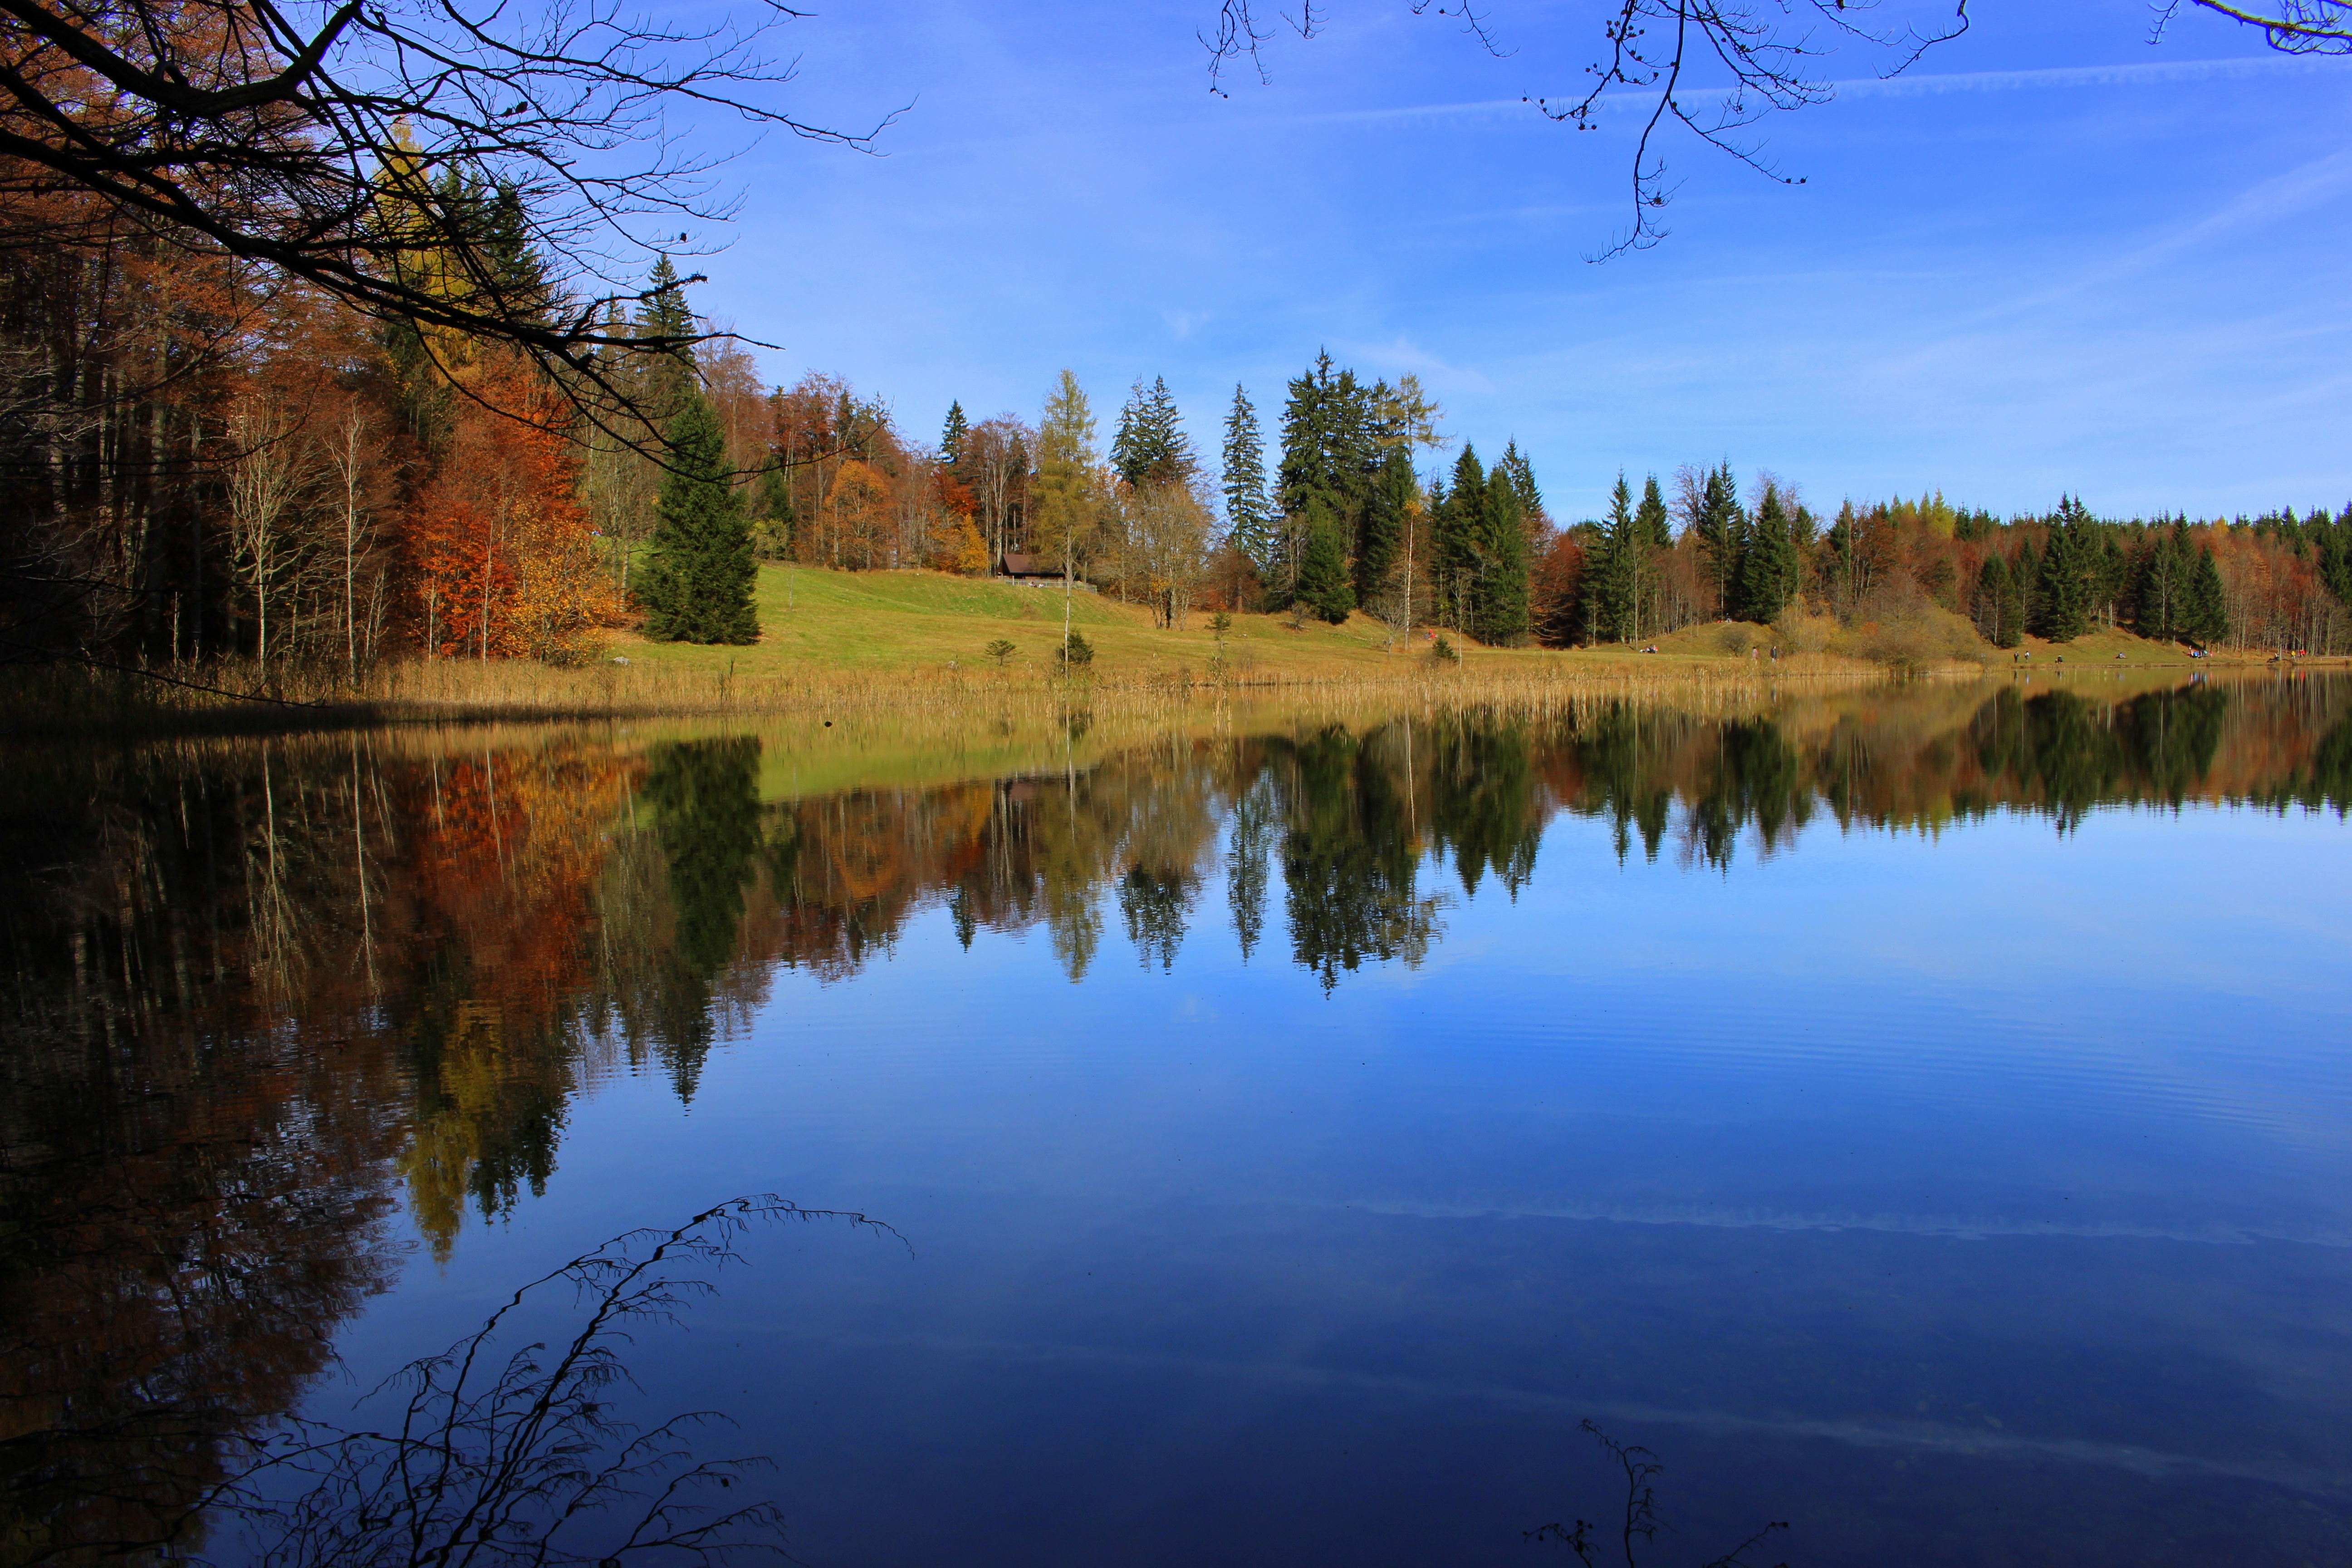
landscape, tree, water, nature, forest, wilderness, mountain, morning, leaf, lake, dawn, river, pond, reflection, color, autumn, reservoir, season, body of water, trees, wetland, loch, atmospheric phenomenon